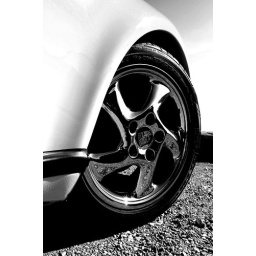
A black and white version of one of the images used in the California Dreaming Roadtrip magazine feature.